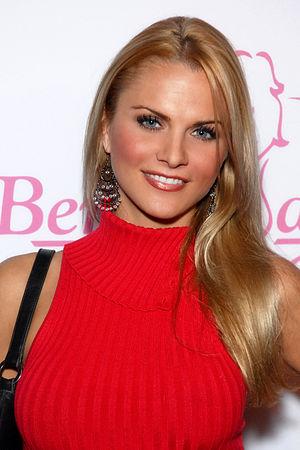
Paige Peterson est une actrice américaine née le 2 mai 1980 à Lawrence, dans le Kansas.